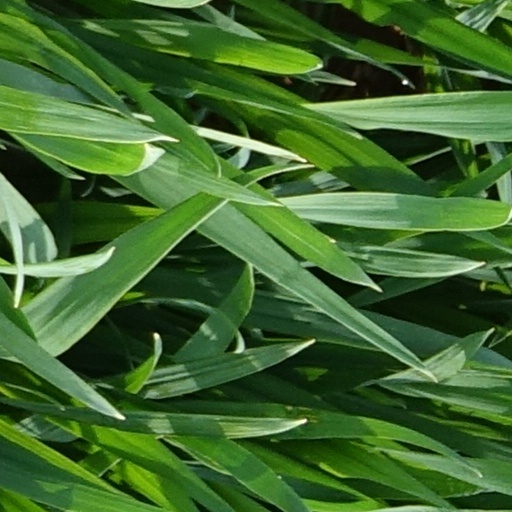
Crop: wheat